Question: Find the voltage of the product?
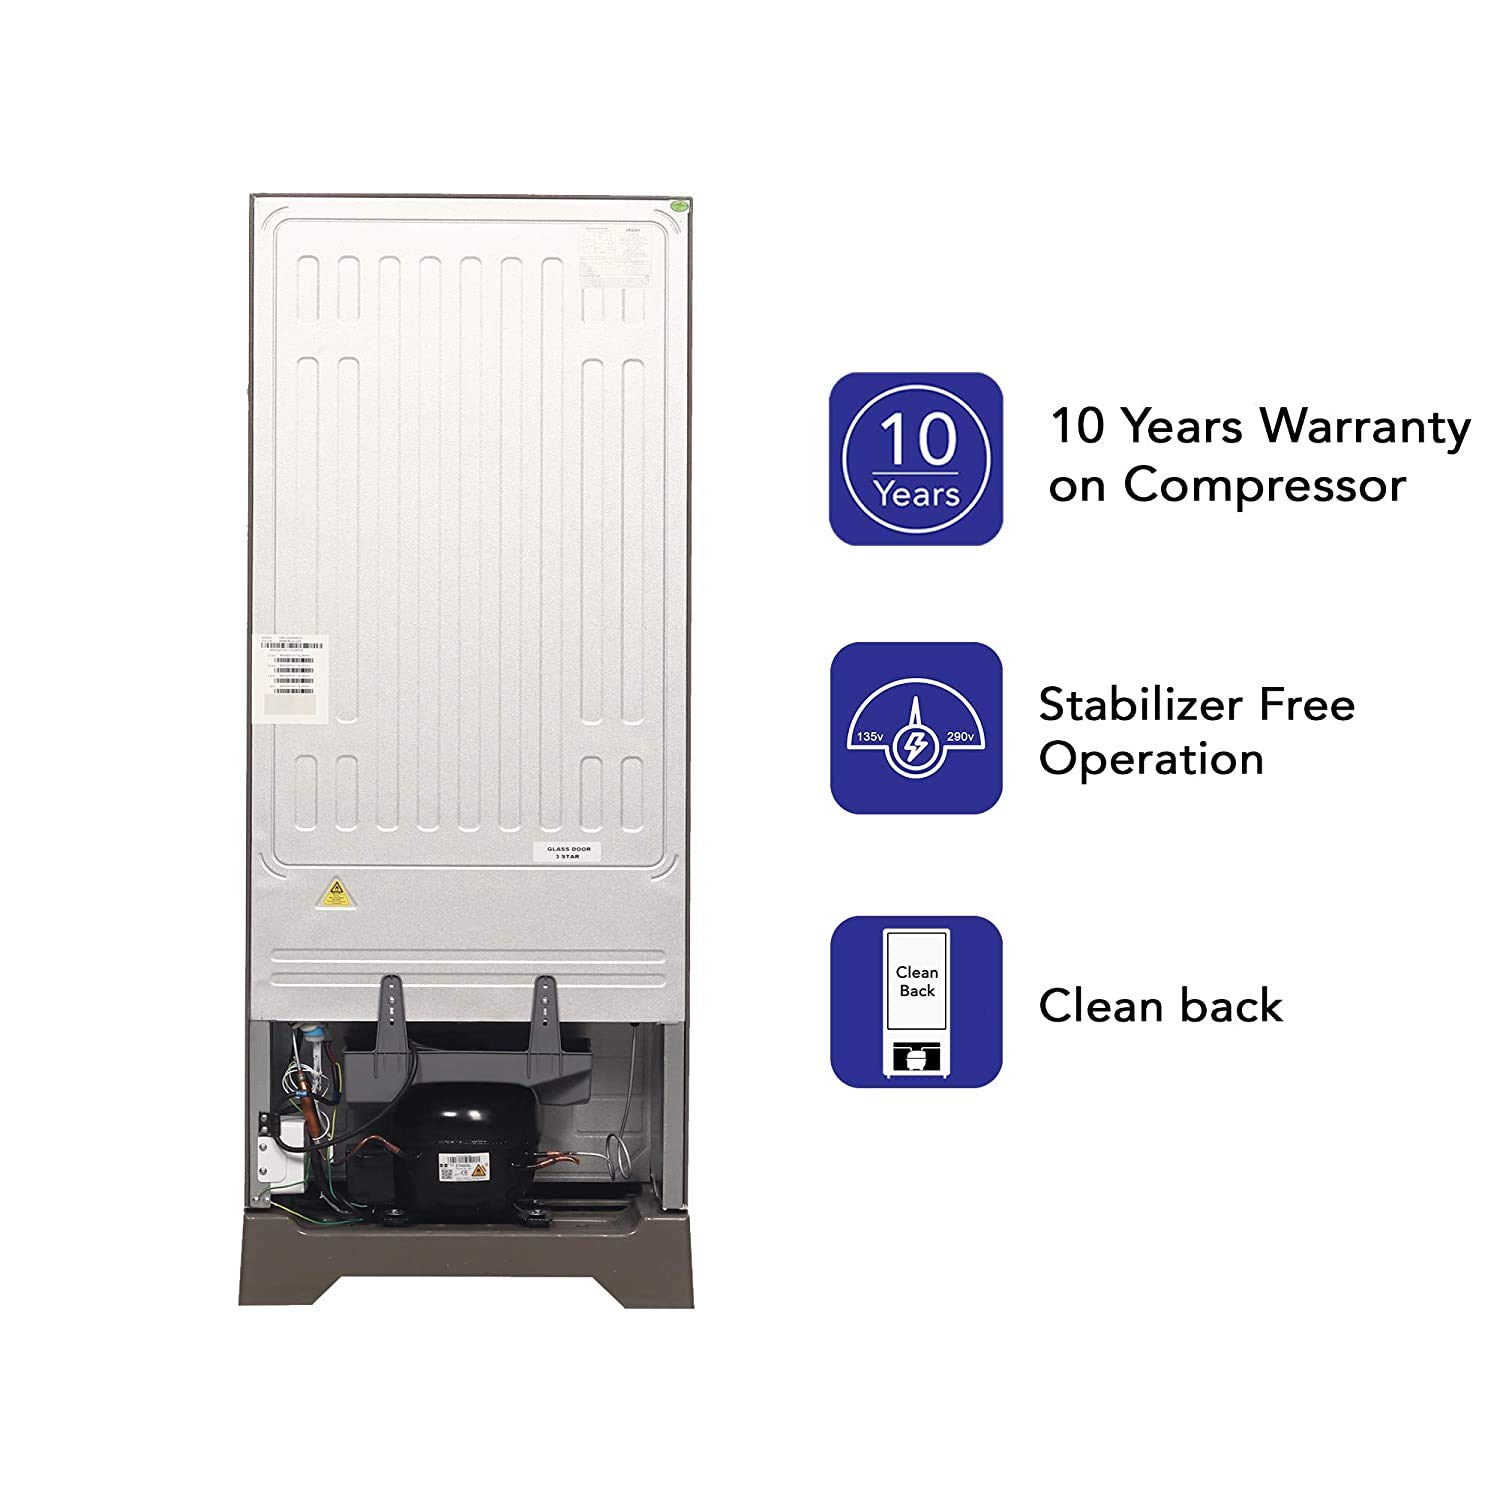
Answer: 135.0 volt